Johannes Kepler

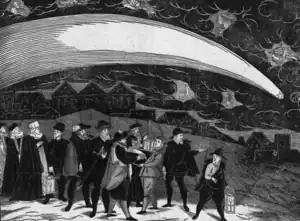
As a child, Kepler witnessed the Great Comet of 1577, which attracted the attention of astronomers across Europe.

He was introduced to astronomy at an early age and developed a strong passion for it that would span his entire life. At age six, he observed the Great Comet of 1577, writing that he "was taken by [his] mother to a high place to look at it." In 1580, at age nine, he observed another astronomical event, a lunar eclipse, recording that he remembered being "called outdoors" to see it and that the Moon "appeared quite red". However, childhood smallpox left him with weak vision and crippled hands, limiting his ability in the observational aspects of astronomy.